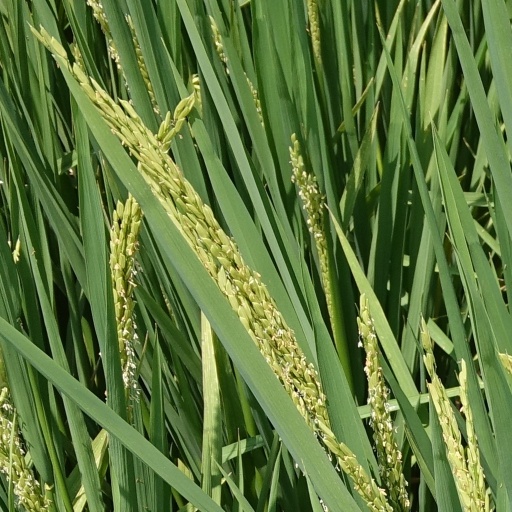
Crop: rice